George Washington and slavery

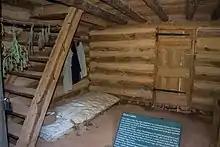
Photograph showing single bedding on a pallet on a dirt floor

Although the law did not recognize slave marriages, Washington did, and by 1799 some two-thirds of adult slaves at Mount Vernon were married. To minimize time lost in getting to the workplace and thus increase productivity, enslaved people were accommodated at the farm on which they worked. Because of the unequal distribution of males and females across the five farms, enslaved people often found partners on different farms, and in their day-to-day lives husbands were routinely separated from their wives and children. Washington occasionally rescinded orders so as not to separate spouses, but the historian Henry Wiencek writes, "as a general management practice [Washington] institutionalized an indifference to the stability of enslaved families." Only thirty-six of the ninety-six married slaves at Mount Vernon in 1799 lived together, while thirty-eight had spouses who lived on separate farms and twenty-two had spouses who lived on other plantations. The evidence suggests couples that were separated did not regularly visit during the week, and doing so prompted complaints from Washington that enslaved people were too exhausted to work after such "night walking", leaving Saturday nights, Sundays and holidays as the main time such families could spend together. Despite the stress and anxiety caused by this indifference to family stabilityon one occasion an overseer wrote that the separation of families "seems like death to them"marriage was the foundation on which the enslaved population established their own community, and longevity in these unions was not uncommon.